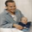
Label: man